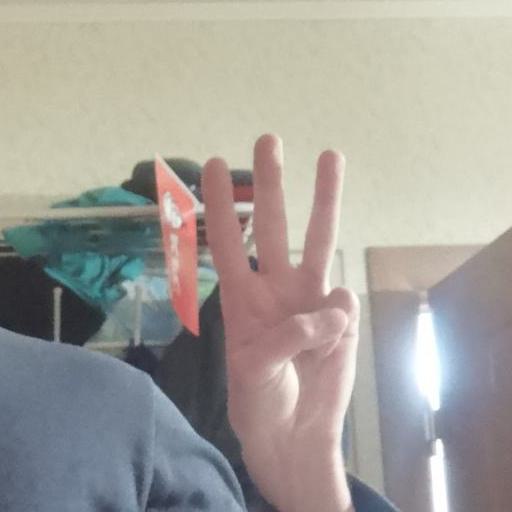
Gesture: three